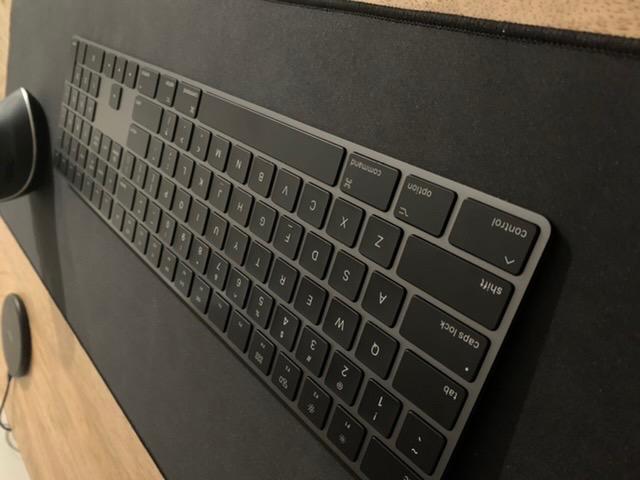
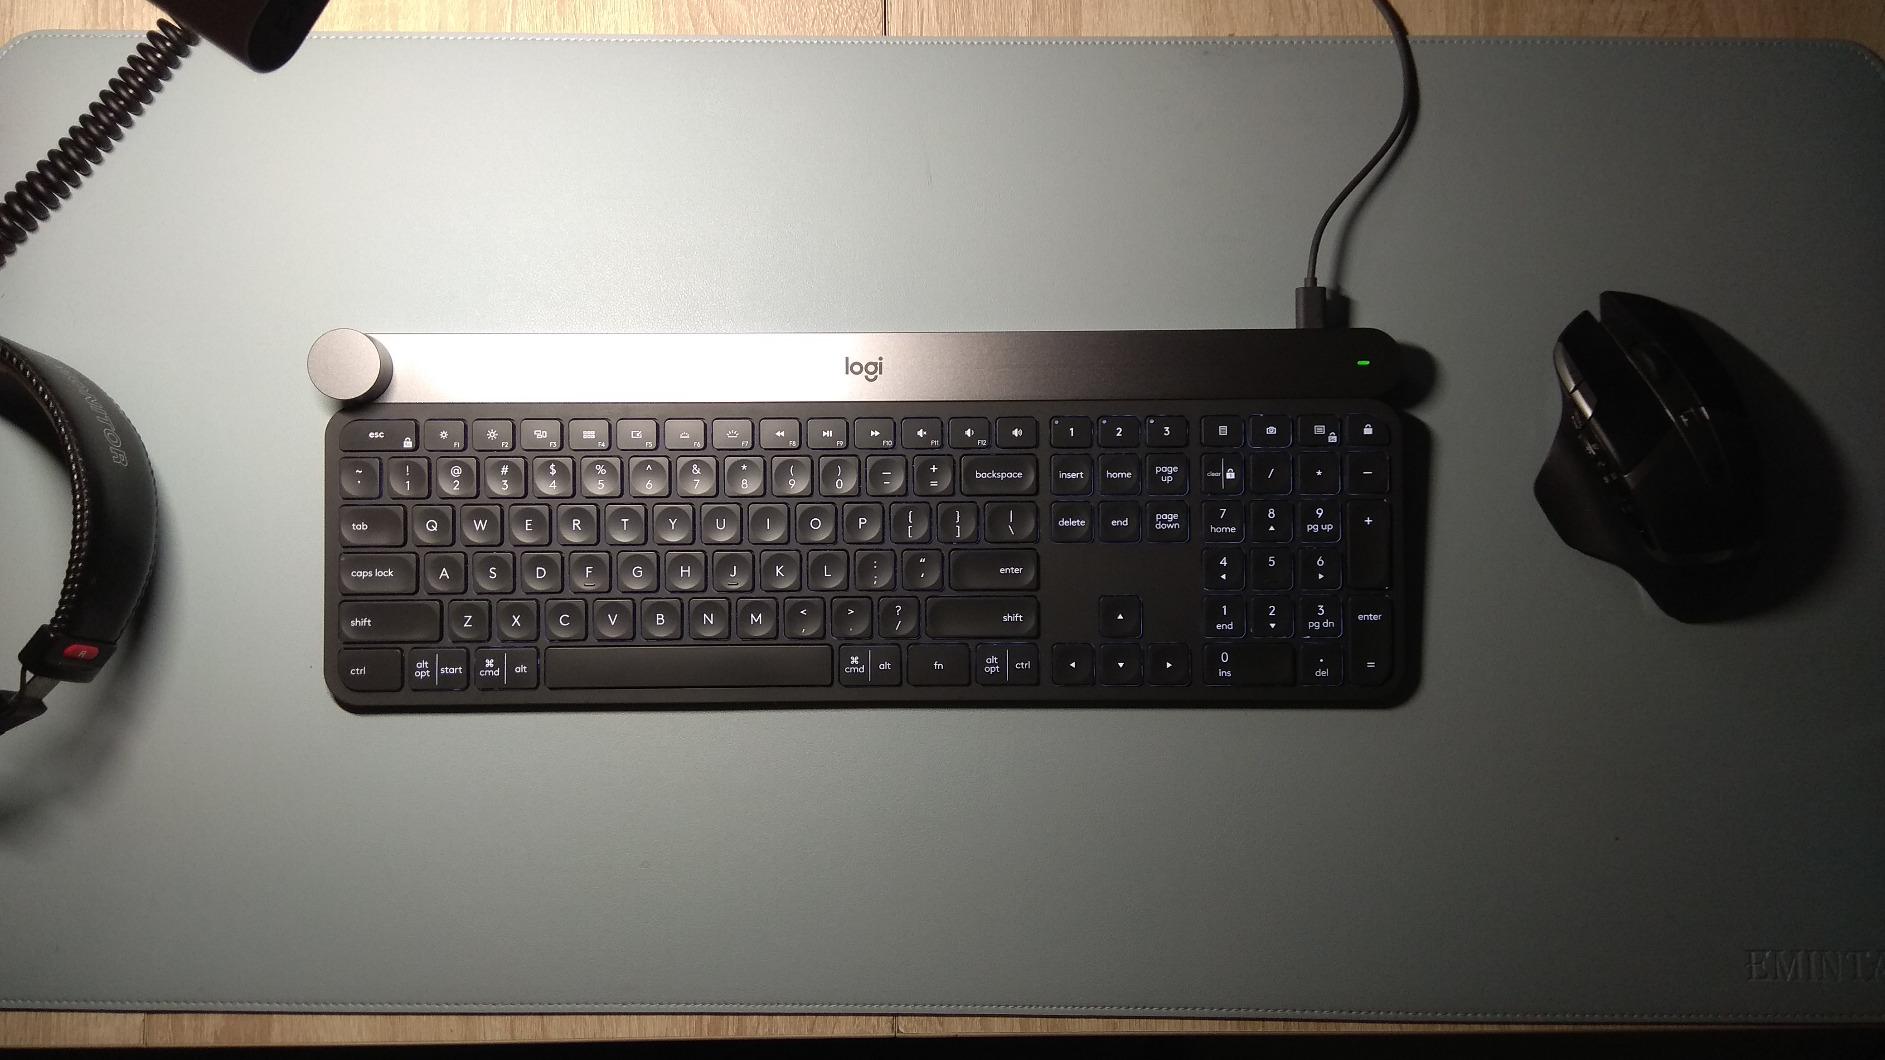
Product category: keyboard
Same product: no